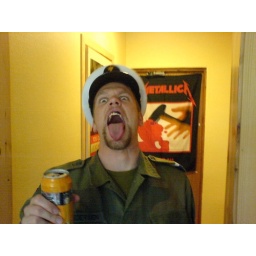
jonas in army dress but wearing navy hat